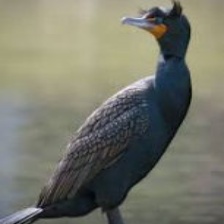
Species: DOUBLE BRESTED CORMARANT
Scientific name: PHALACROCORAX AURITUS